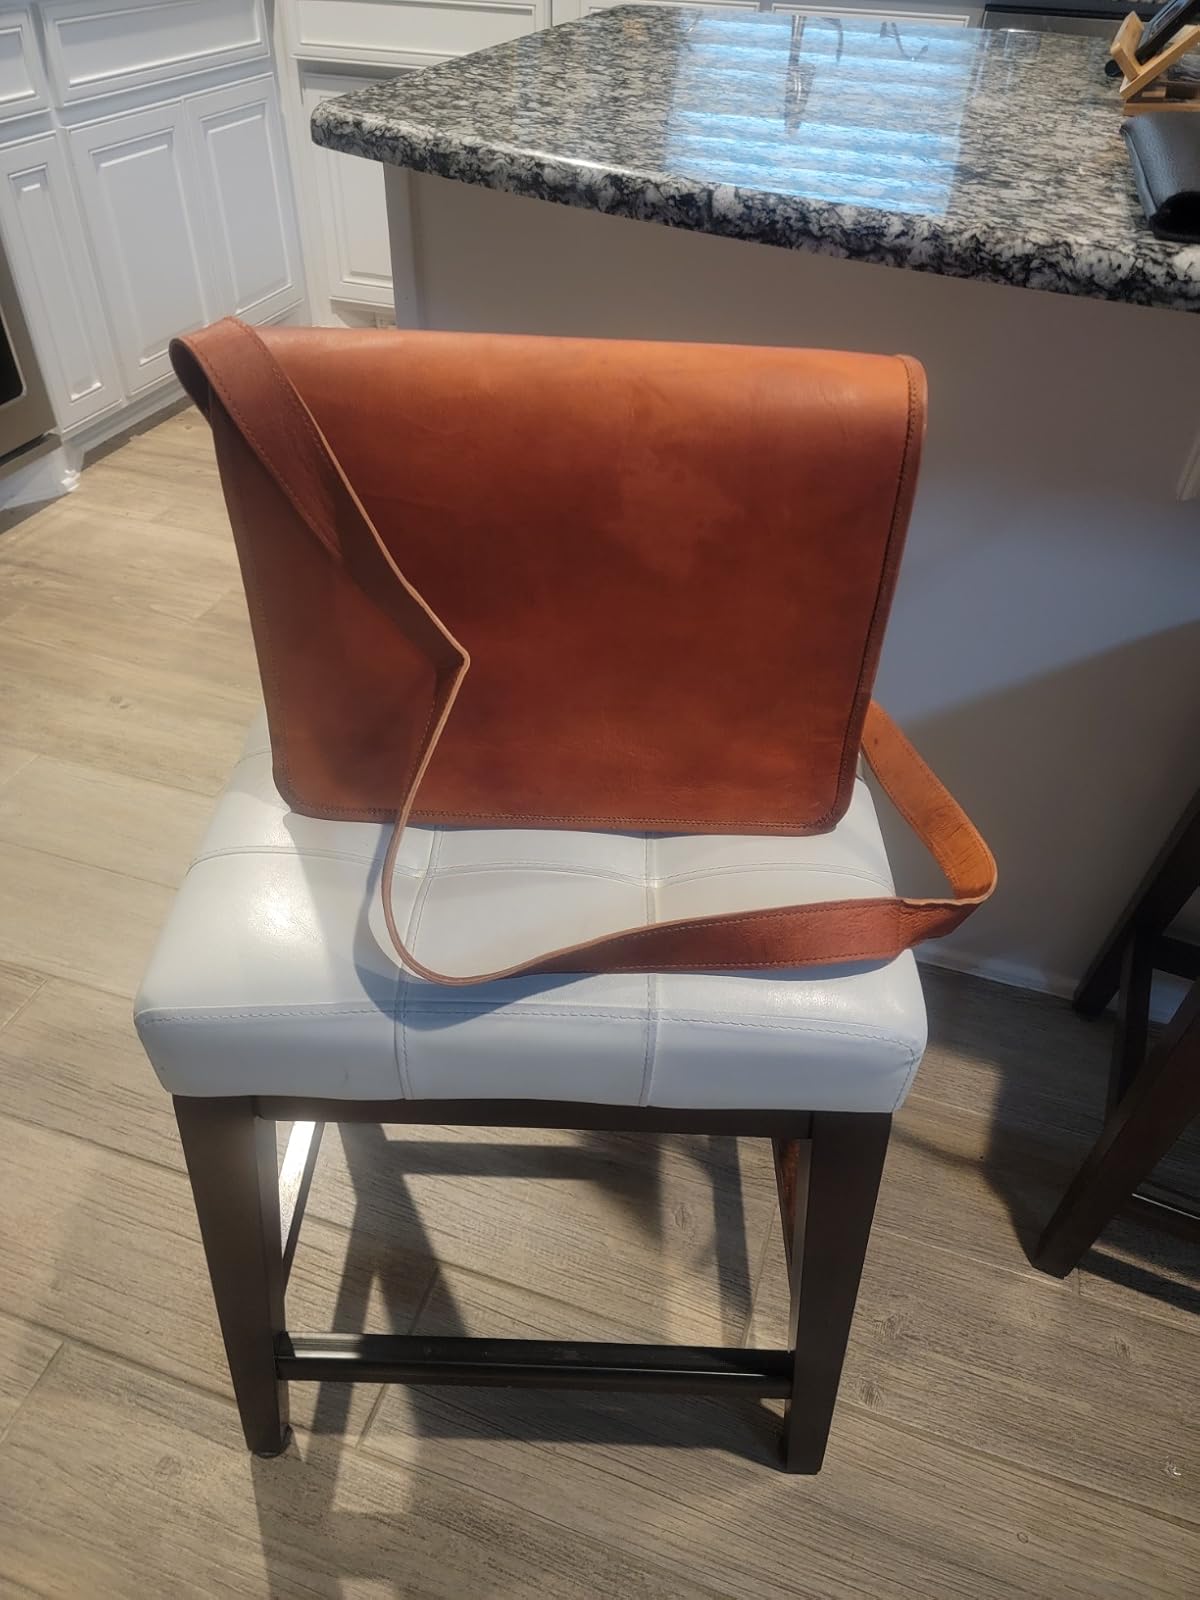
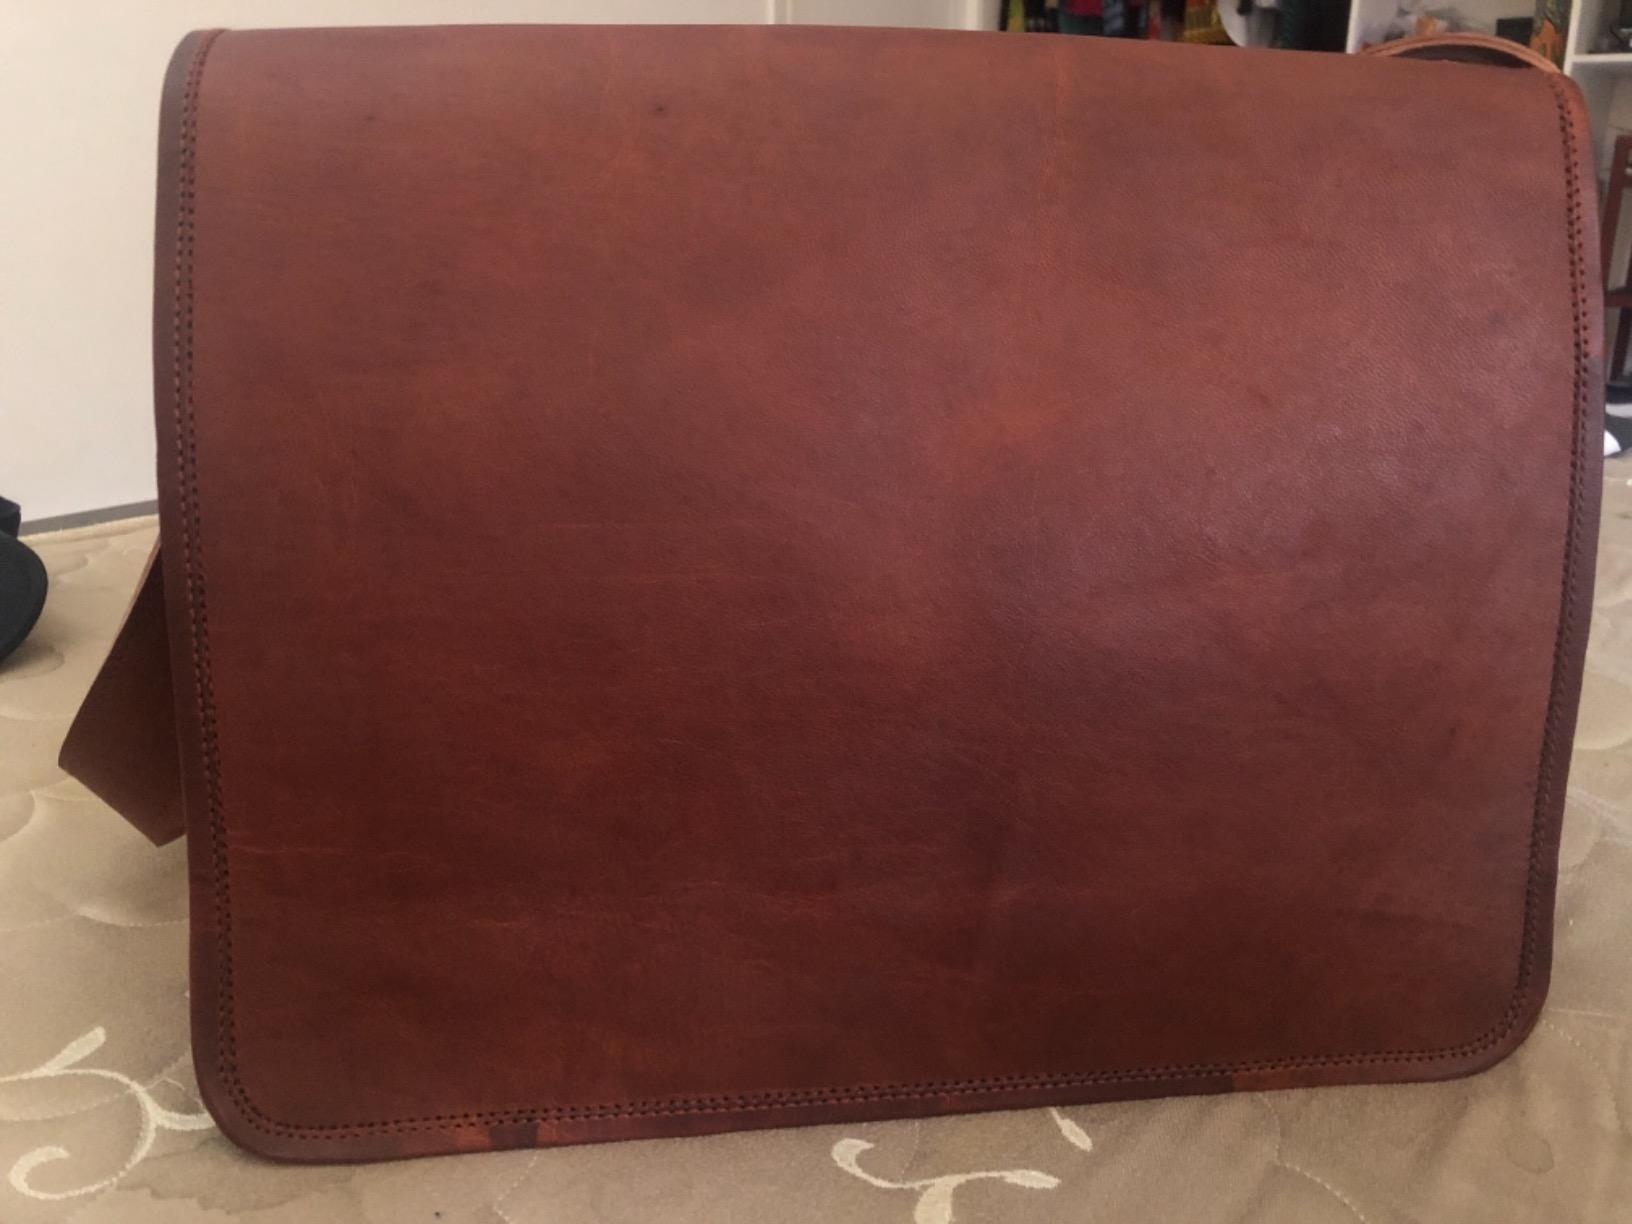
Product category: bag
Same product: yes